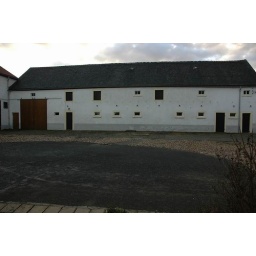
Our home in Germany - The Ranch! The former cow shed (now horse back riding gear stable)